King Lear

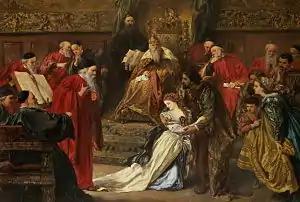
"Cordelia in the Court of King Lear" (1873) by Sir John Gilbert

King Lear of Britain, elderly and wanting to retire from the duties of the monarchy, decides to divide his realm among his three daughters, and declares he will offer the largest share to the one who loves him most. The eldest, Goneril, speaks first, declaring her love for her father in fulsome terms. Moved by her flattery, Lear proceeds to grant to Goneril her share as soon as she has finished her declaration, before Regan and Cordelia have a chance to speak. He then awards to Regan her share as soon as she has spoken. When it is finally the turn of his youngest and favourite daughter, Cordelia, at first she refuses to say anything ("Nothing, my Lord") and then declares there is nothing to compare her love to, no words to express it properly; she says honestly but bluntly that she loves him according to her bond, no more and no less, and will reserve half of her love for her future husband. Infuriated, Lear disinherits Cordelia and divides her share between her elder sisters.